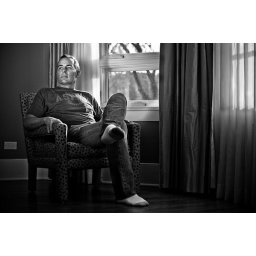
man sitting in a chair